West Africa

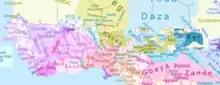
Language family map of West Africa

Mbalax, Highlife, Fuji, Afrobeat, and Afrobeats are modern musical genres of West Africa and its diaspora.